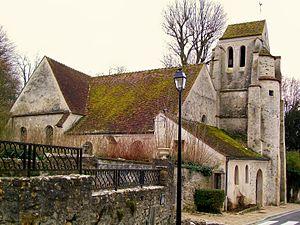
L'église Saint-Nicolas, dont la nef a été en partie reconstruite et agrandie au XVIe siècle.
Bellefontaine est une commune du Val-d'Oise située dans la vallée de l'Ysieux, au nord de la plaine de France, à l'orée de la forêt de Chantilly et à environ 30 km au nord de Paris.